16th Infantry Regiment (United States)

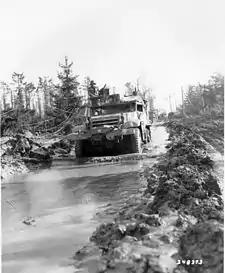
In Hurtgen Forest, February 1945

In 2006, as part of the 1st Brigade, the 1st Battalion was given a new mission to train Military Transition Teams ("MiTTs") which would deploy to Iraq to advise and assist the units of the fledgling Iraqi Army. The battalion, however, was still required to maintain its ability to participate in overseas contingency operations. As a result, the battalion was reorganized into three deployable line companies (A, B, and C) and six MiTT training companies (D, I, K, L, M, and N). Between 2006 and 2008, the three deployable companies were sent on GWOT missions overseas: Company A was deployed to the Horn of Africa and B and C Companies each served in Iraq. Concurrently, the MiTT training companies conducted one of the Army's most important training missions back at Fort Riley. This mission was carried on by the battalion until 2009 when the responsibility was handed over to the Joint Readiness Training Center (JRTC) at Fort Polk, Louisiana.